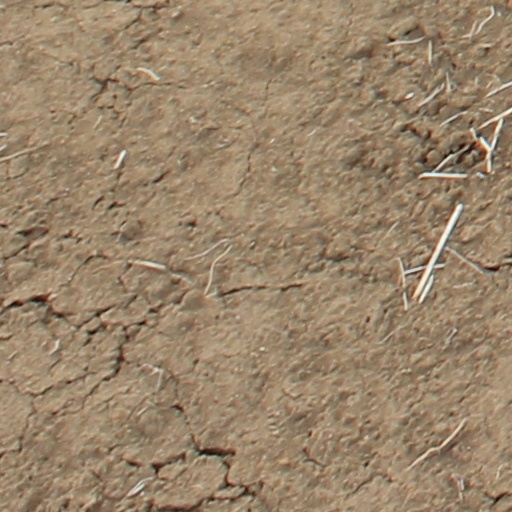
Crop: wheat